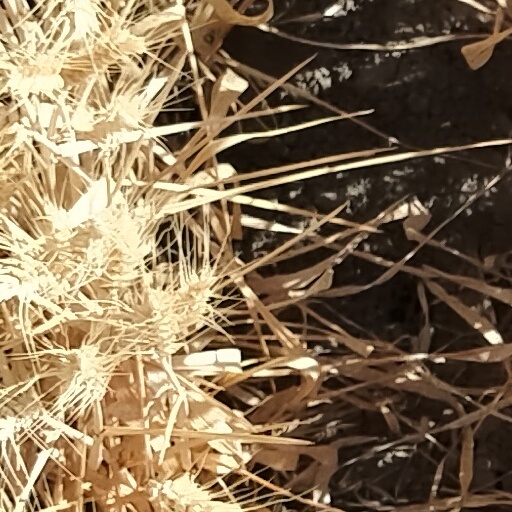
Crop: wheat